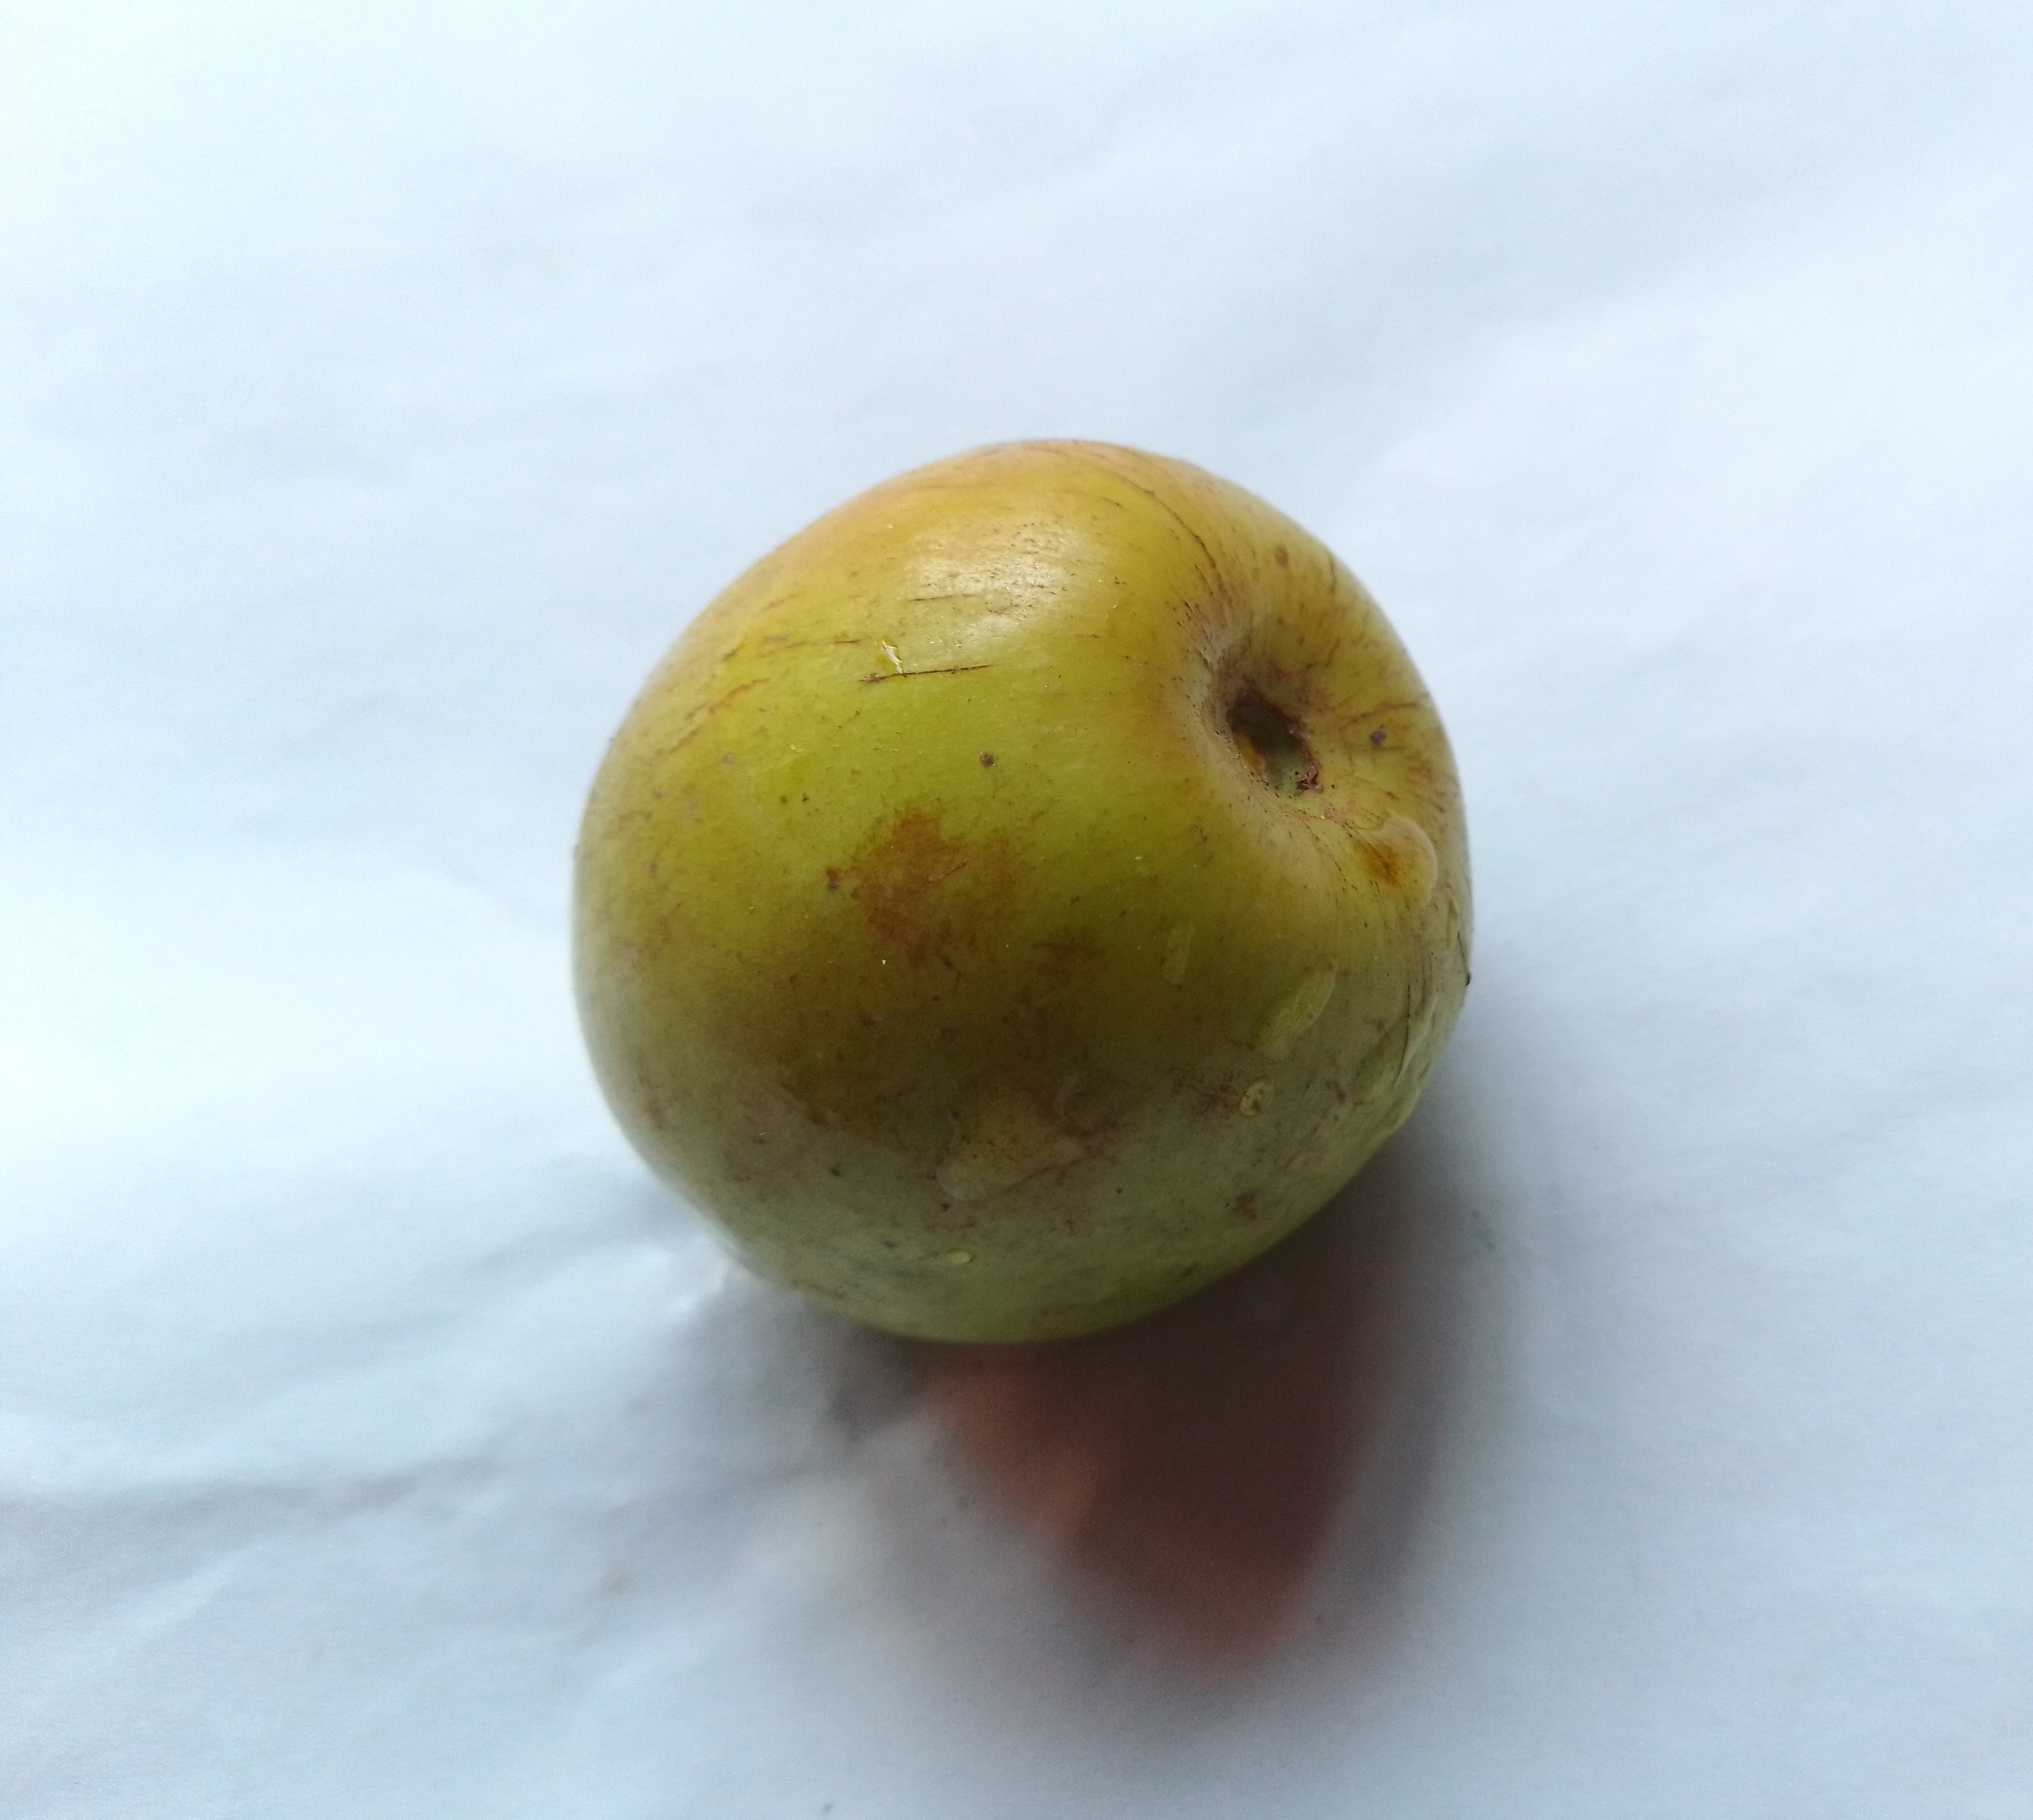
Fruit: jujube
Condition: fresh